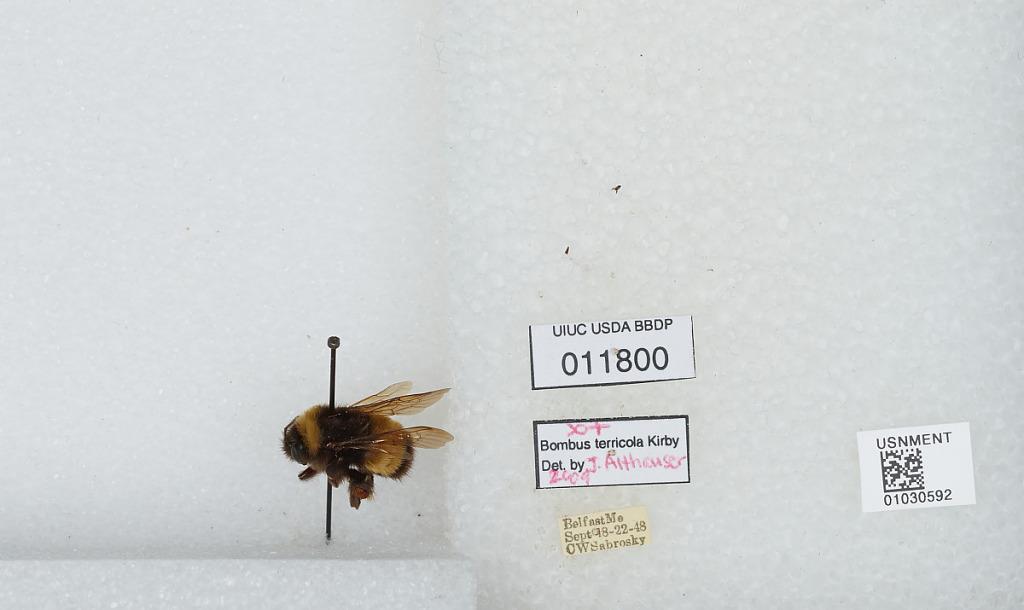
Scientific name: Bombus (Bombus) terricola Kirby
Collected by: C. Sabrosky
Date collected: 1948-9-18
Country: United States
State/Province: Maine
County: Waldo
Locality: Belfast
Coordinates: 44.4258, -69.0117
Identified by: Althause, J.